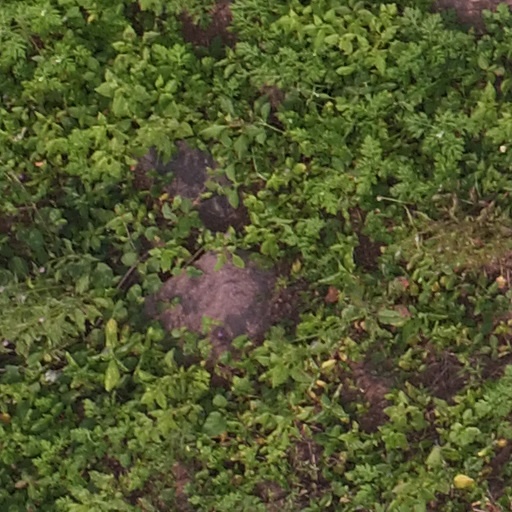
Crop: maize; corn